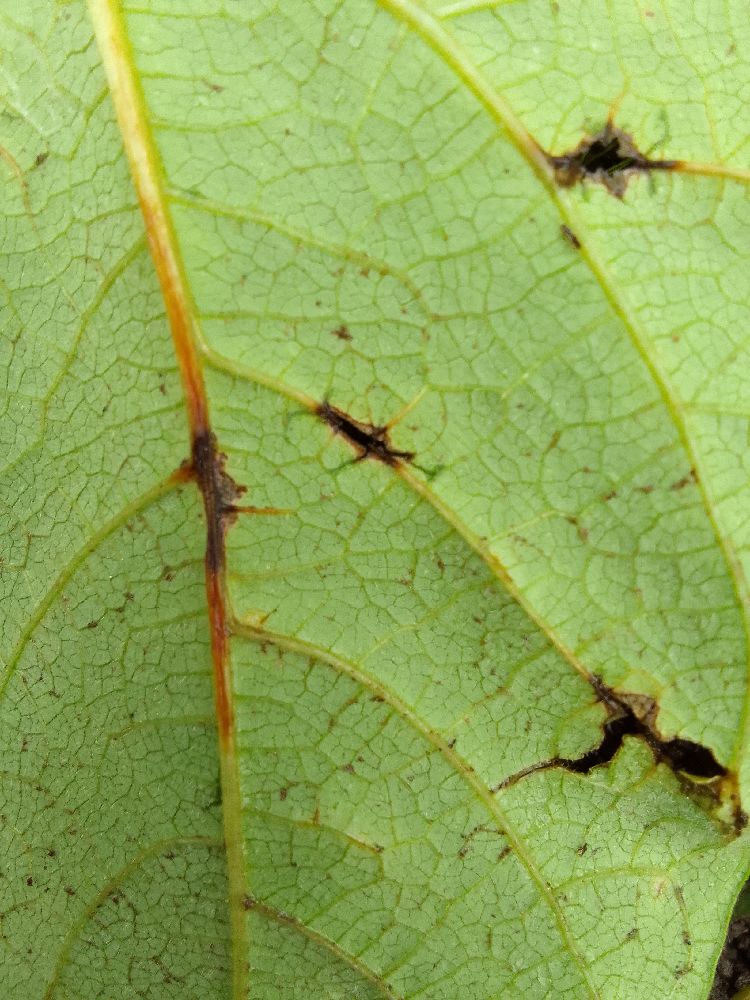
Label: anthracnose